W New York Union Square

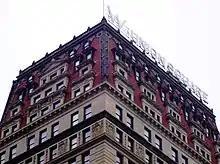
Mansard roof detail, seen from the ground at Union Square

The W New York Union Square building's most prominent feature is its four-story mansard roof, which contains dormer windows, escutcheons, and five decorative keystones with garlands. On the 18th story, the west and east facades contain fenestration in a 2-3-2 format and the south facade contains fenestration in a 2-3-3-3-2 format. On the 19th story, the west and east facades' fenestration is in a 1-3-1 format and the south facade's fenestration is in a 1-3-3-3-1 format. There are carved scallops atop each of the window groupings on the 18th and 19th stories. On the 20th story, the west and east facades contain a triple window in the center, topped by a large triangular pediment, while there are two standalone dormer windows on each side of the triple window, all with smaller pediments. The south side of the 20th story contains ten dormer windows, all with pediments. On the 21st story, there are five round-arched dormer windows on the west and east facades, and eight round-arched dormer windows on the south facade. A horizontal band runs at the top of the 21st story facade, below a cornice, while vertical acroteria run along the roof's corners.